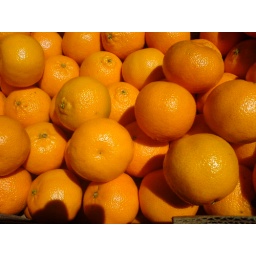
Taken on a trip around notting hill gate and portabello market - july 2006 london